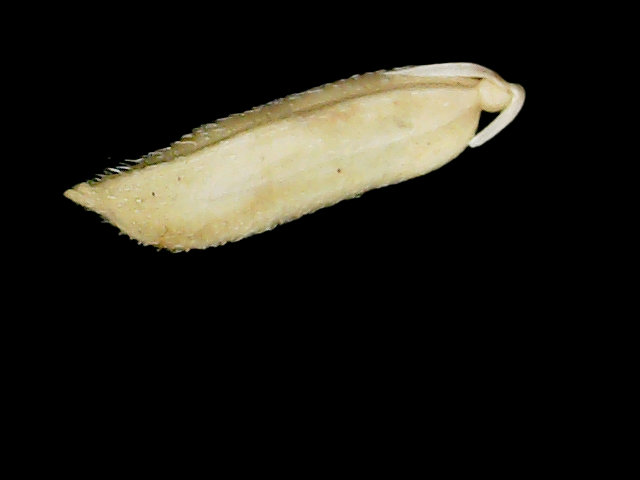
Rice variety: Binadhan14